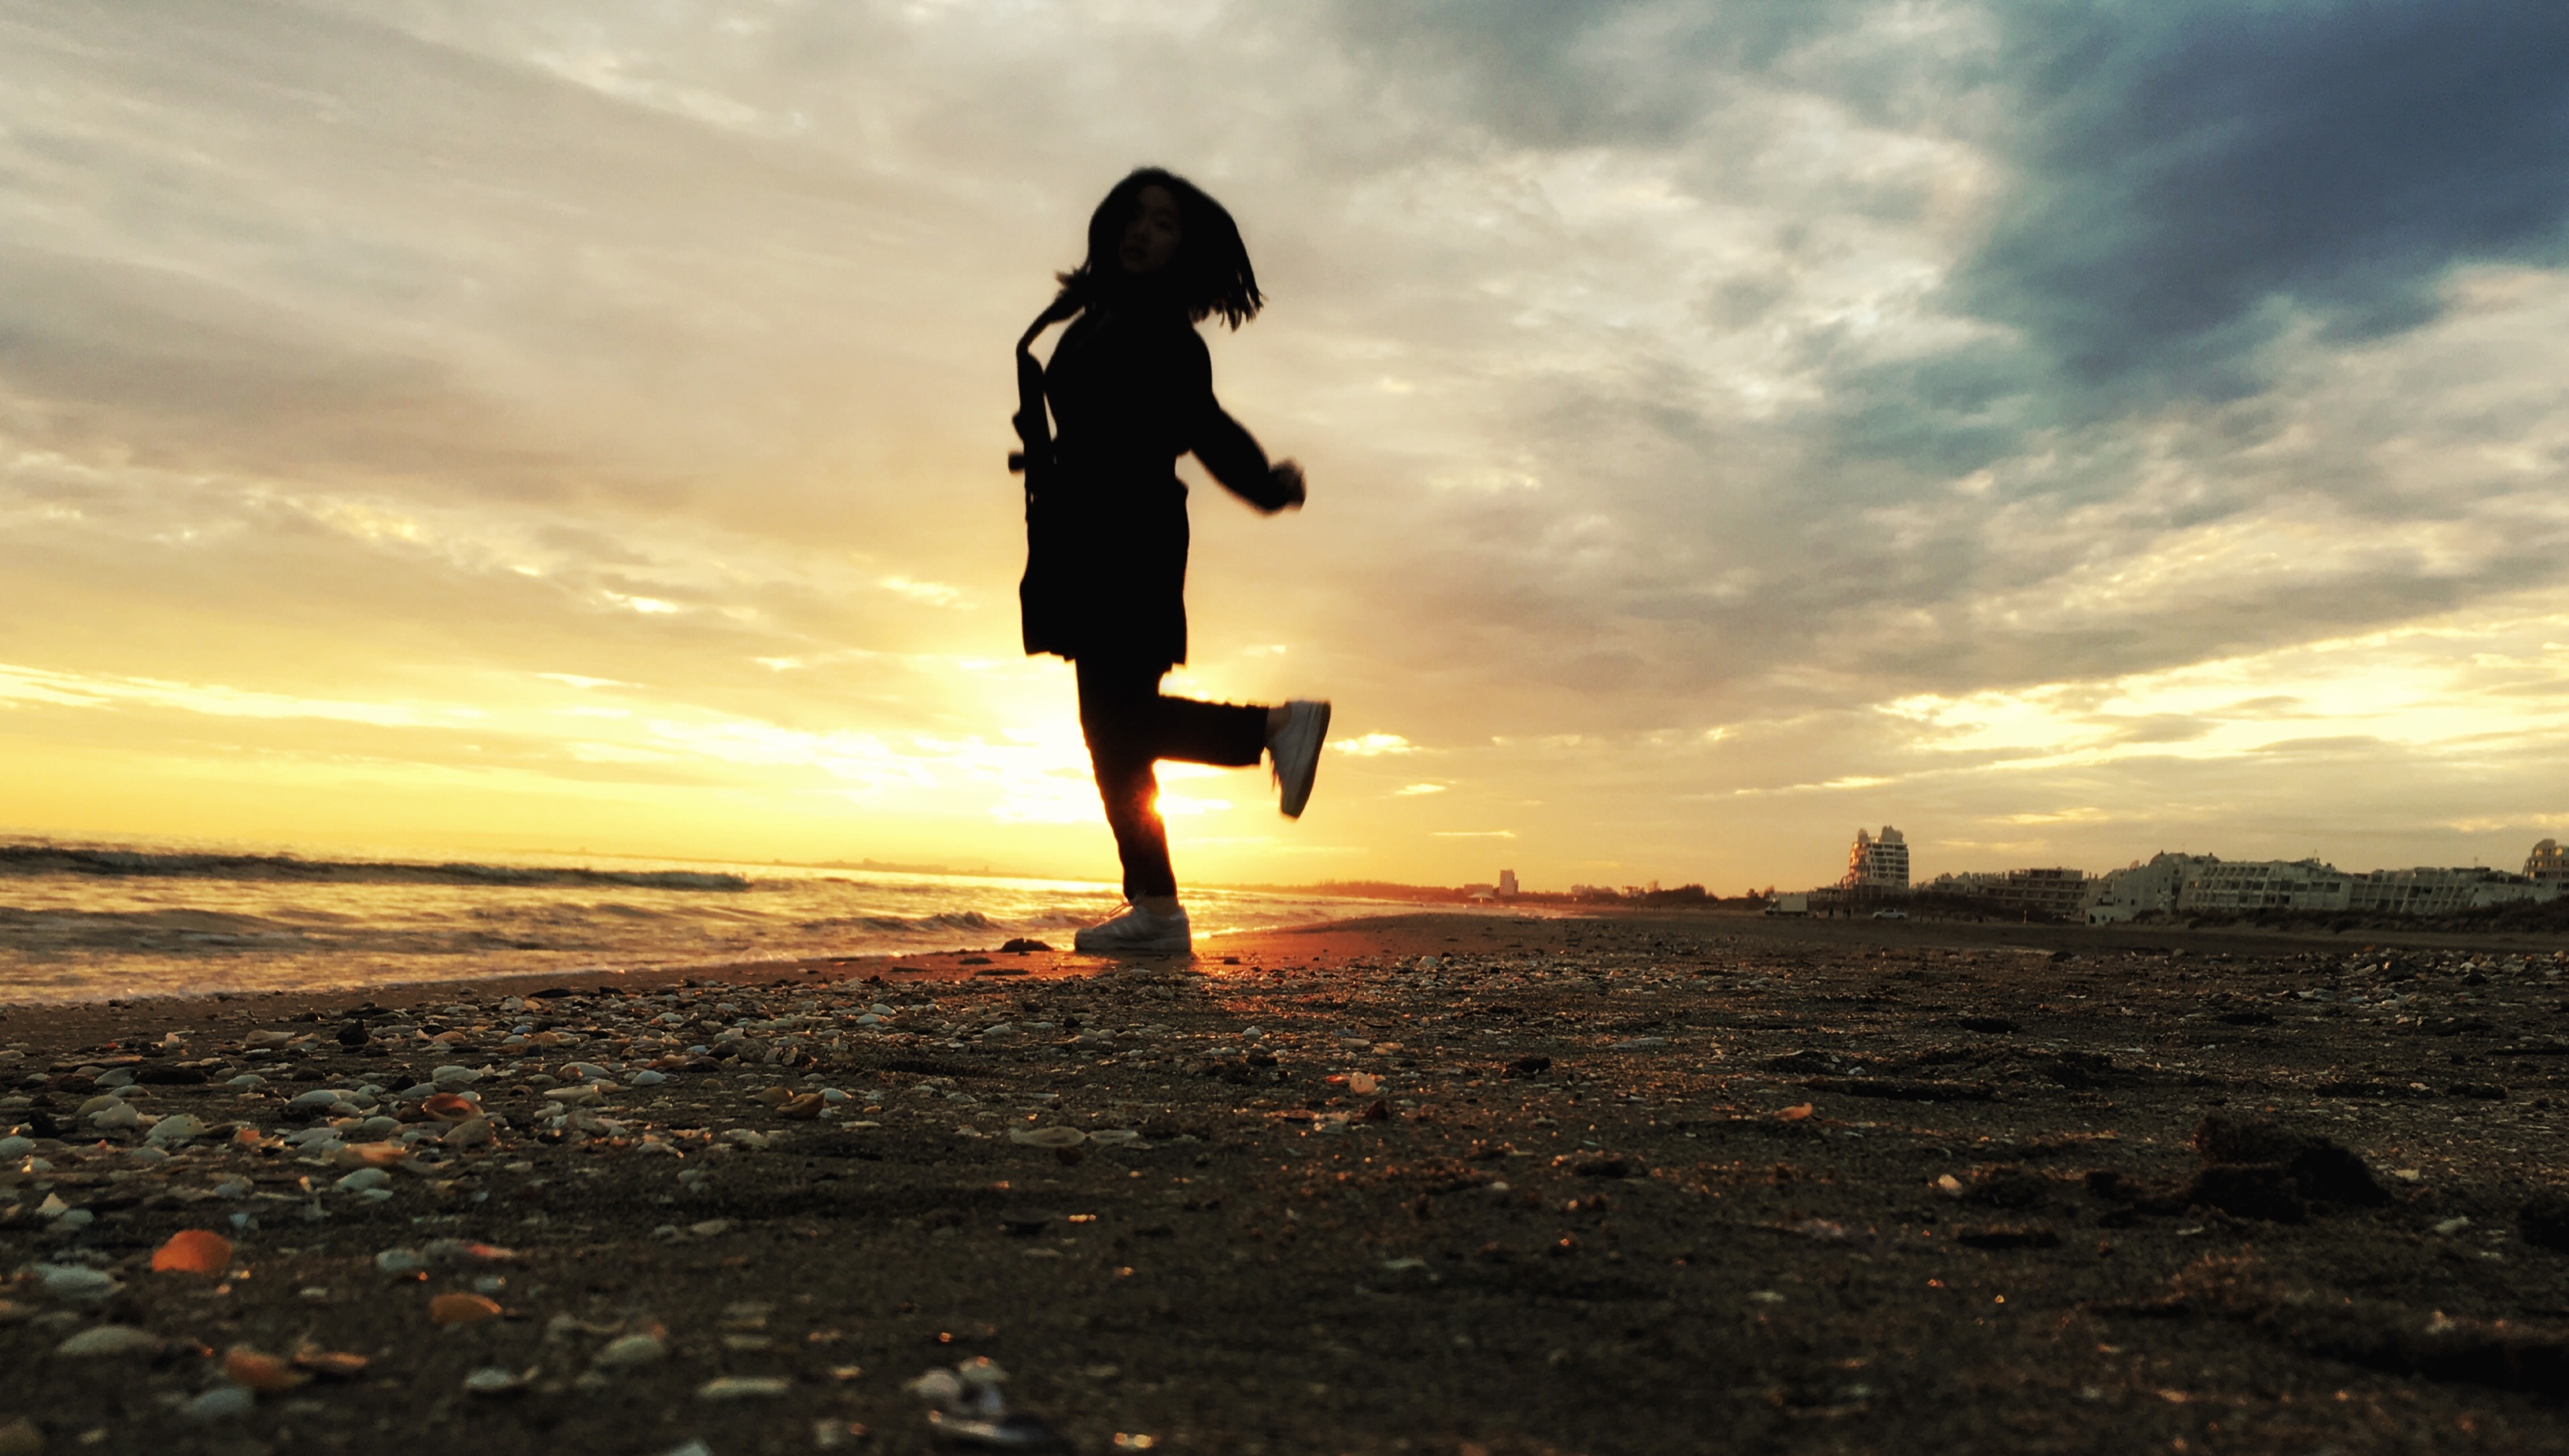
beach, sea, coast, sand, ocean, horizon, silhouette, sky, sun, sunrise, sunset, sunlight, morning, running, dusk, evening, sports